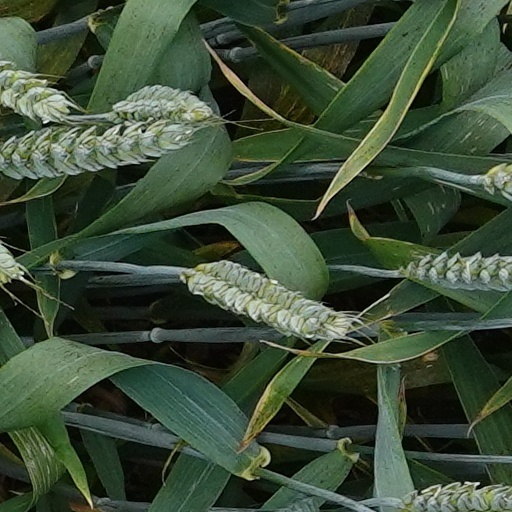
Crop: wheat